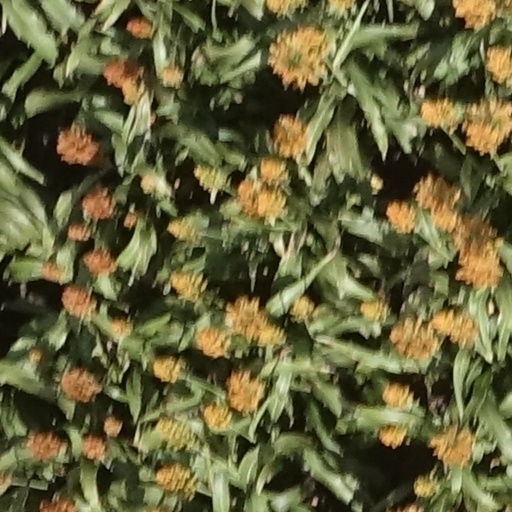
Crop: sorghum